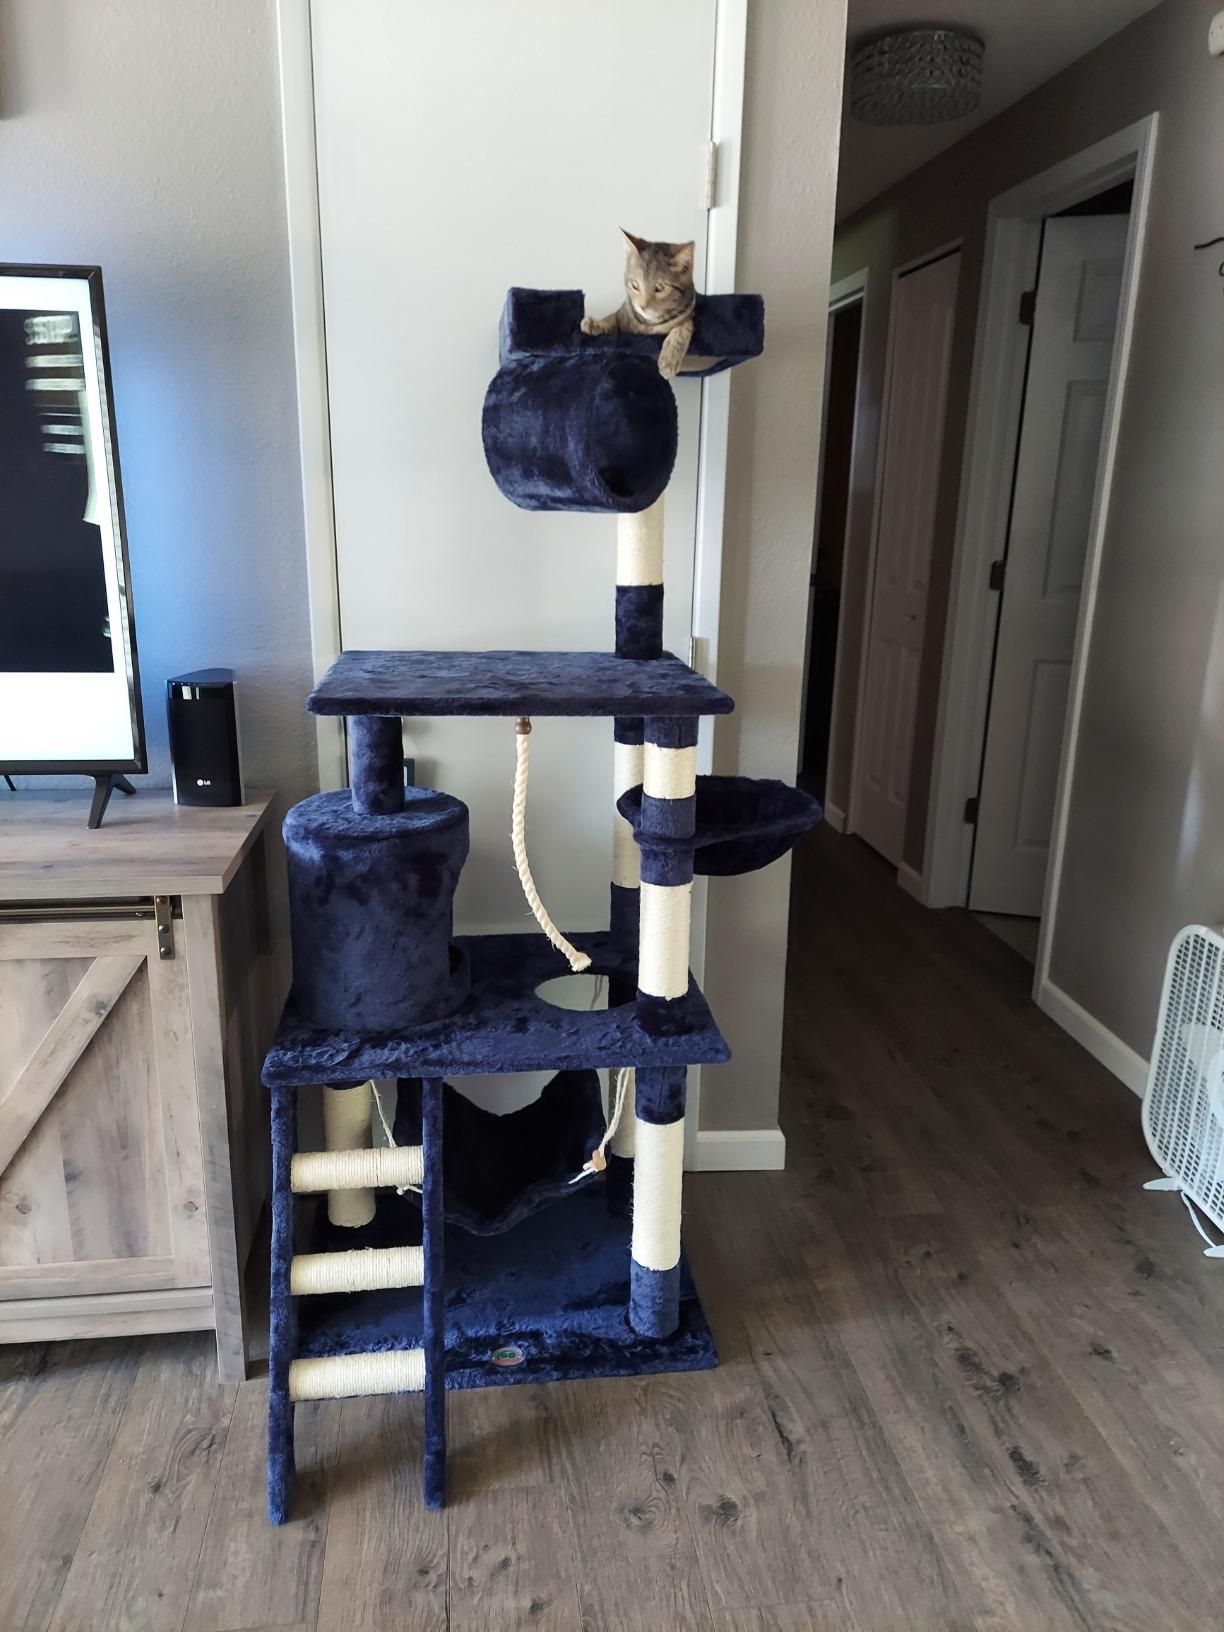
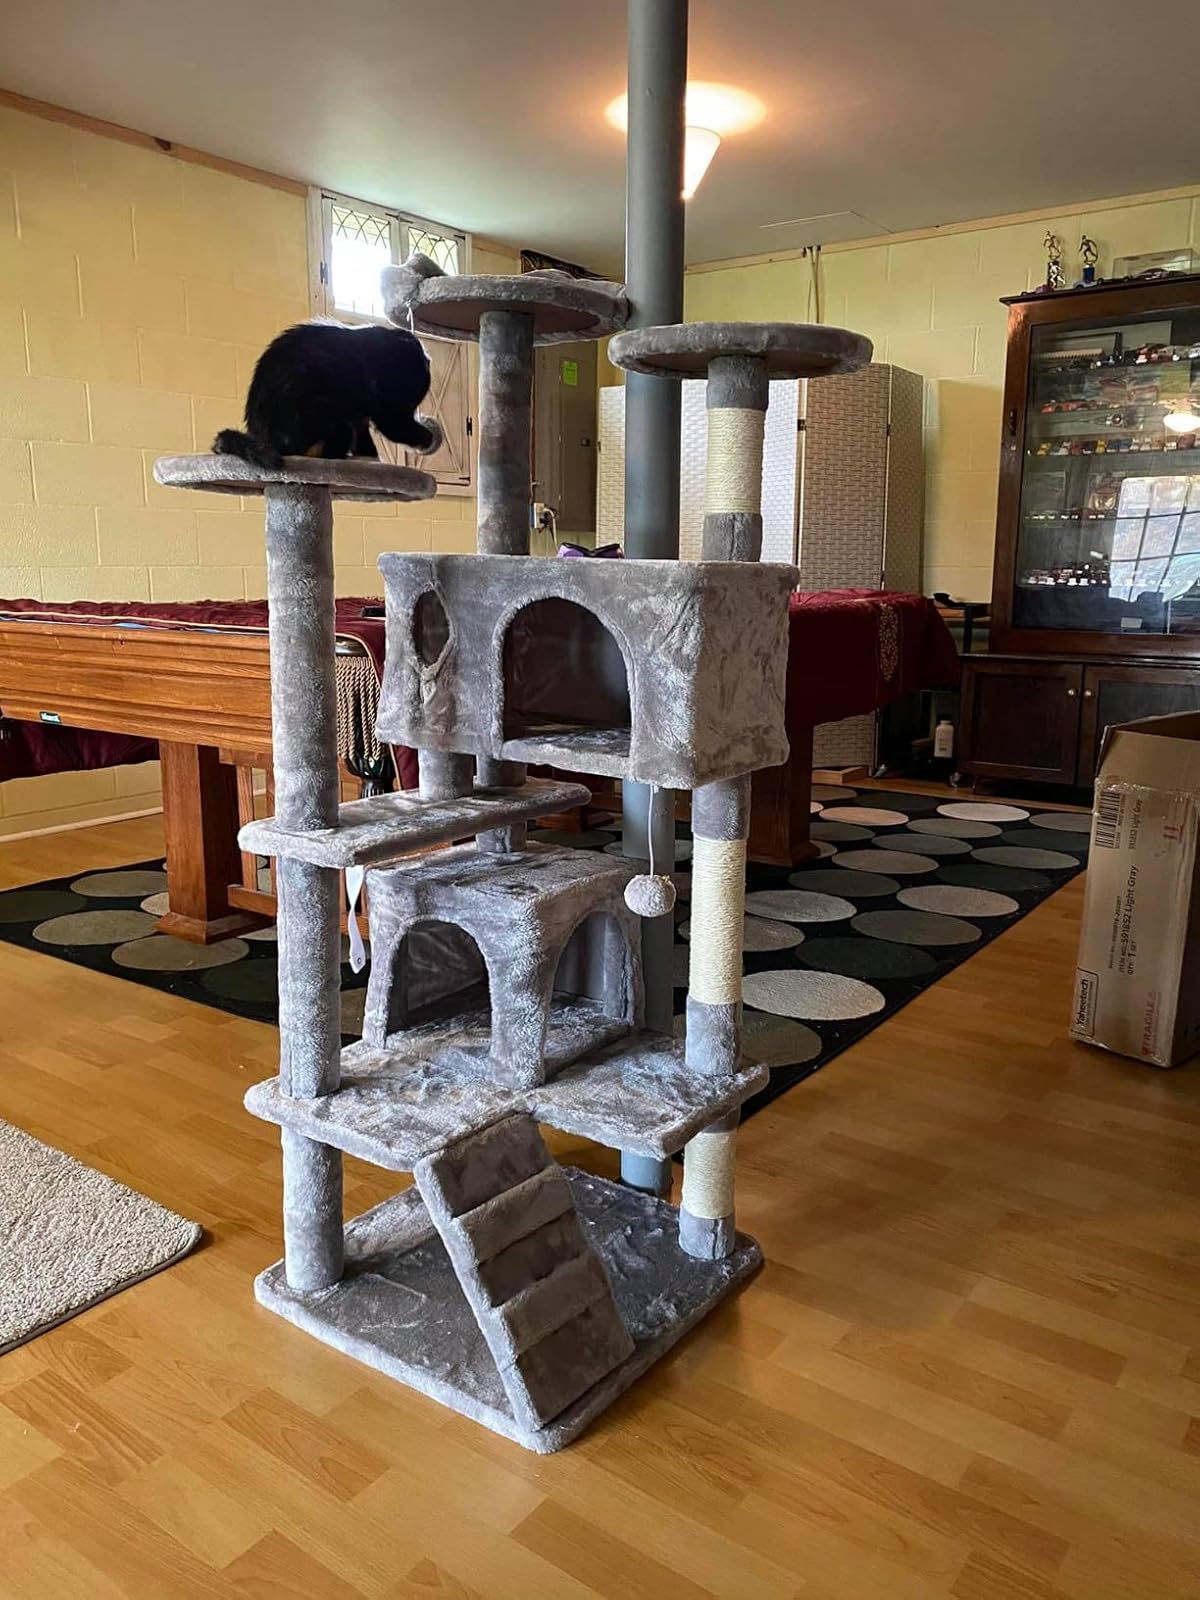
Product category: items_cat tree
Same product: no